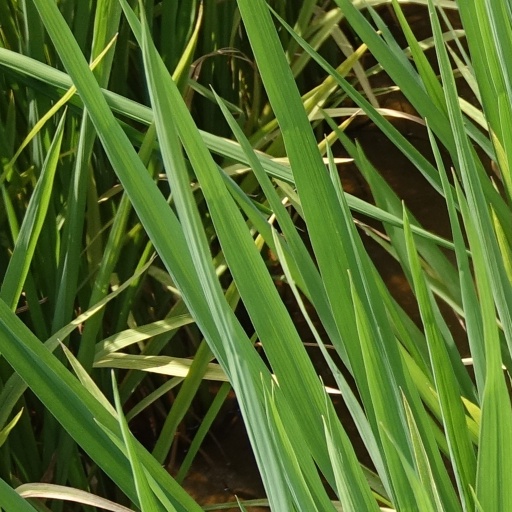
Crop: rice